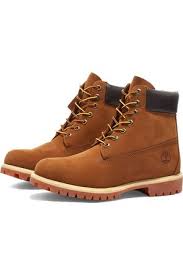
Label: Boat